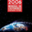
Label: automobile